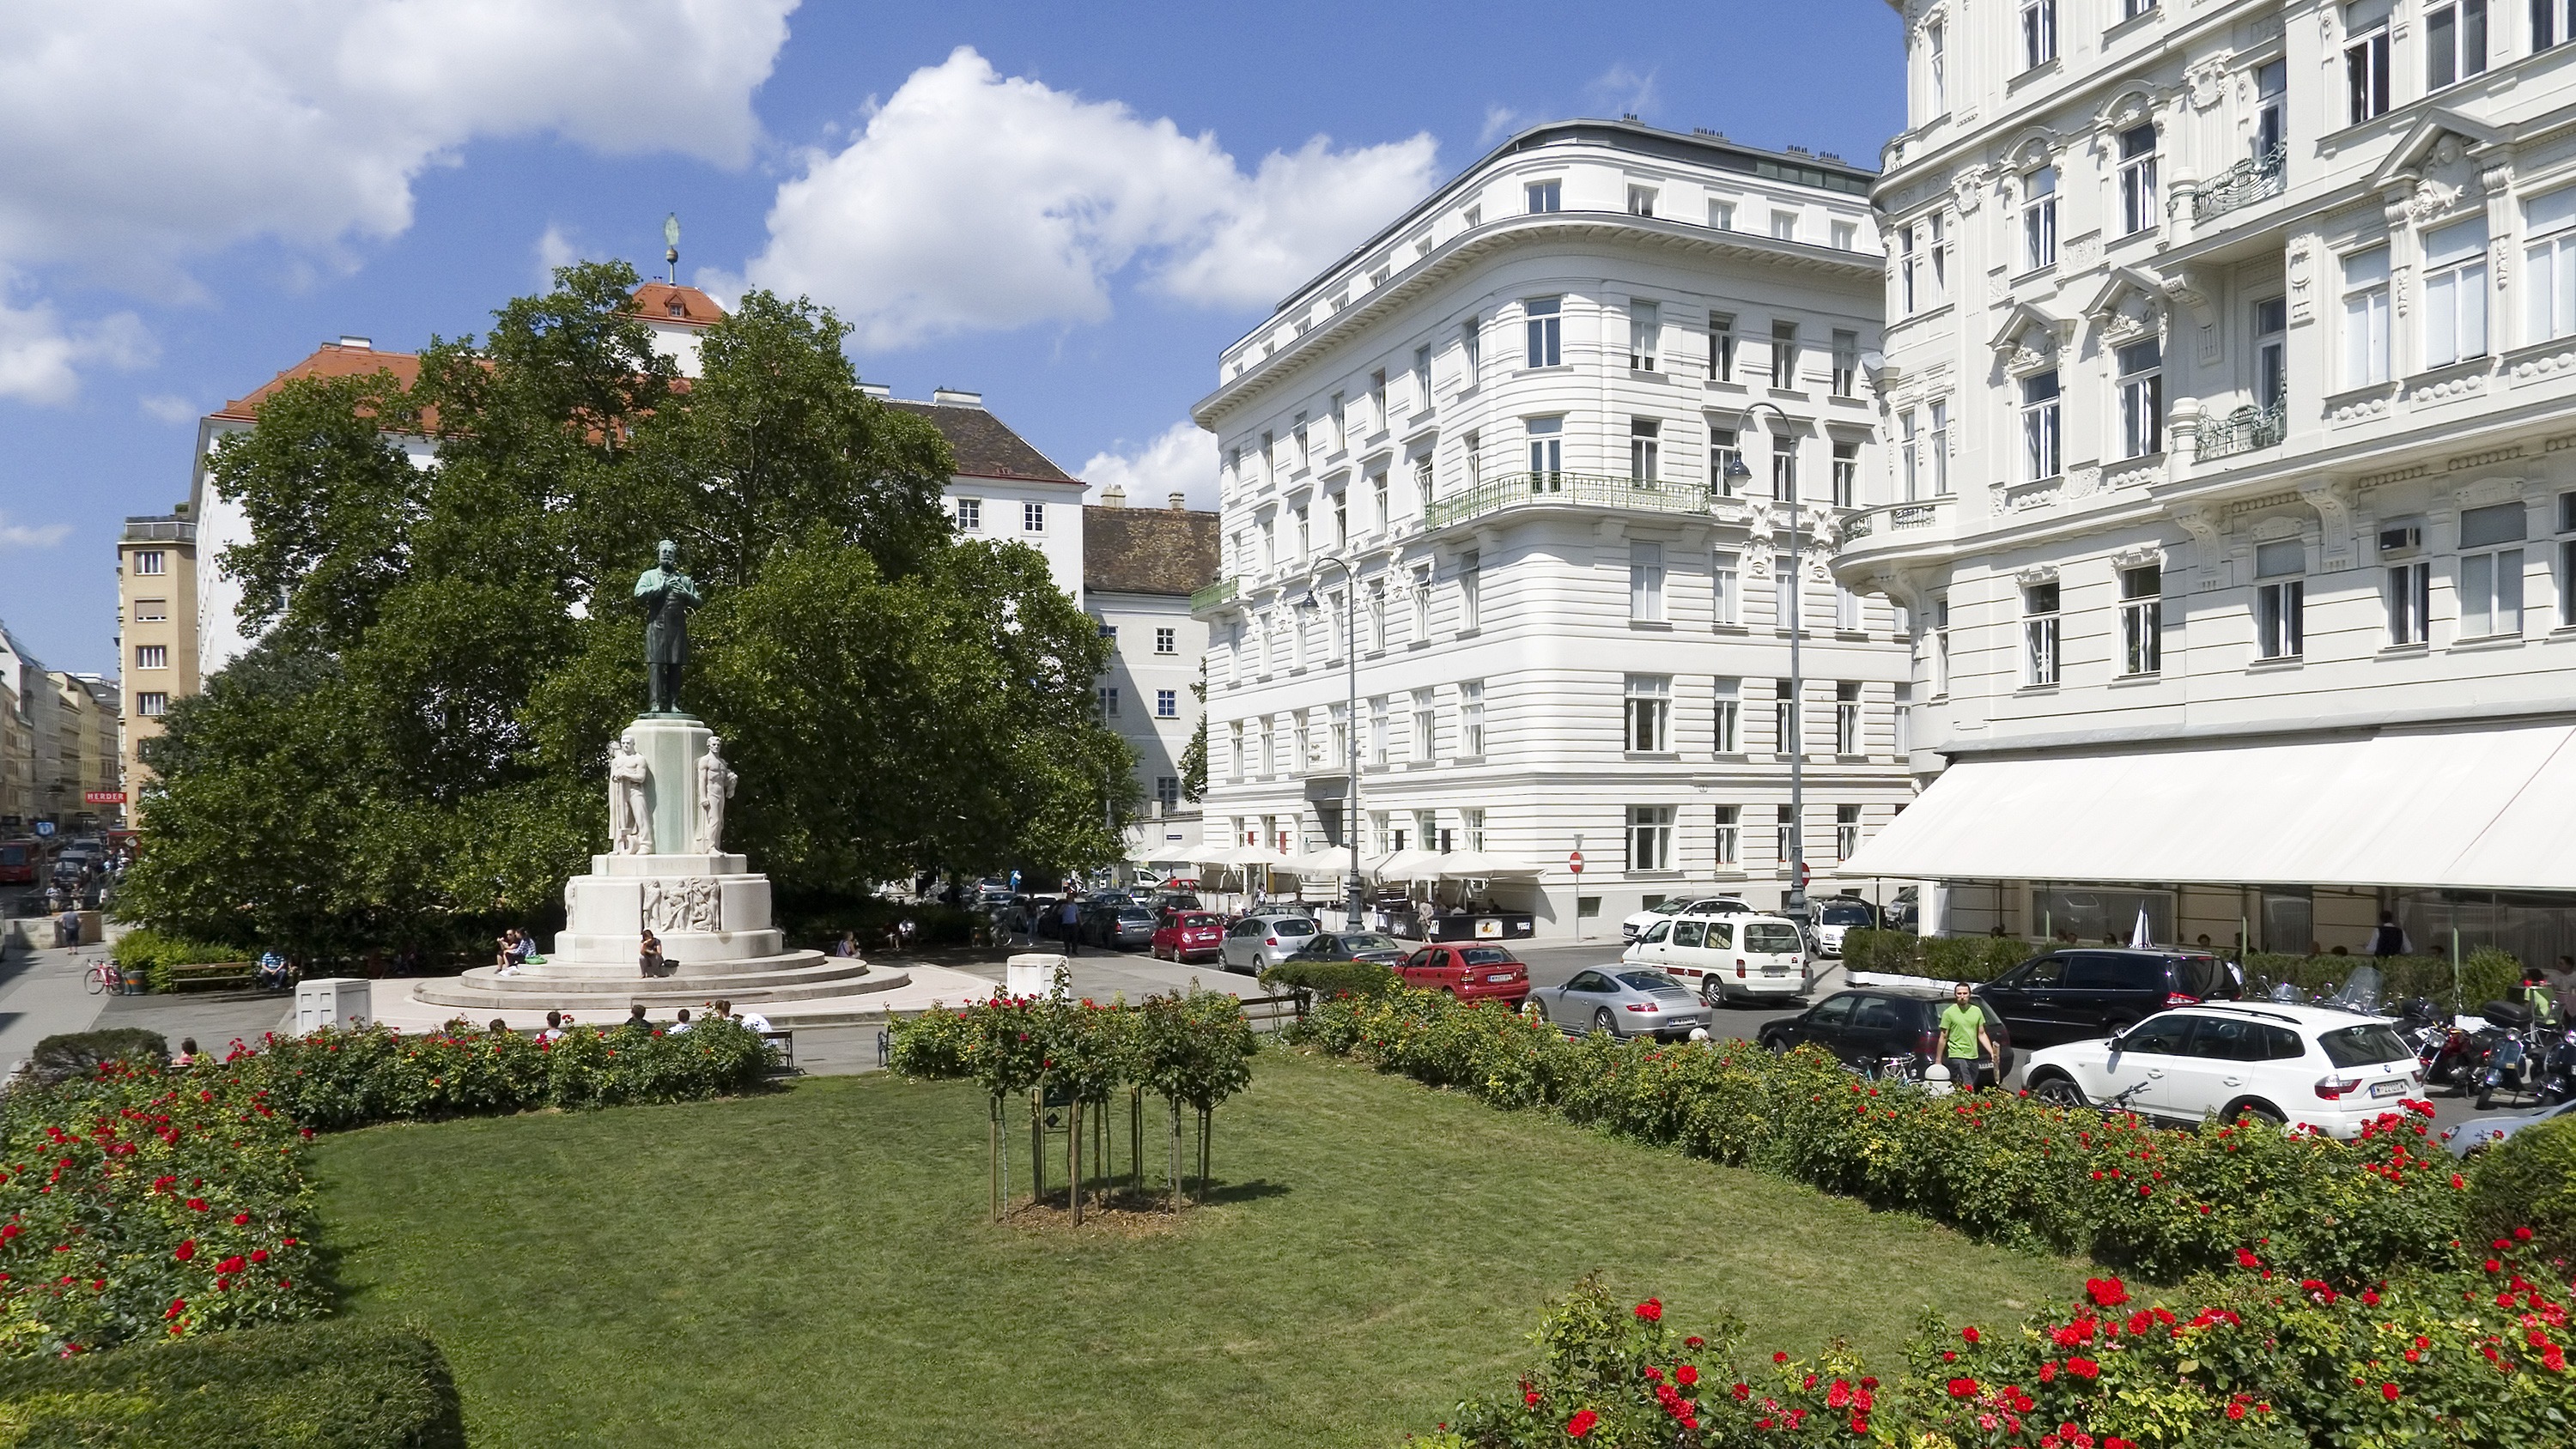
nature, grass, architecture, sky, street, town, palace, city, urban, monument, cityscape, downtown, statue, plaza, park, landmark, tourism, flowers, austria, structures, outside, clouds, buildings, vienna, town square, estate, vehicles, cities, neighbourhood, residential area